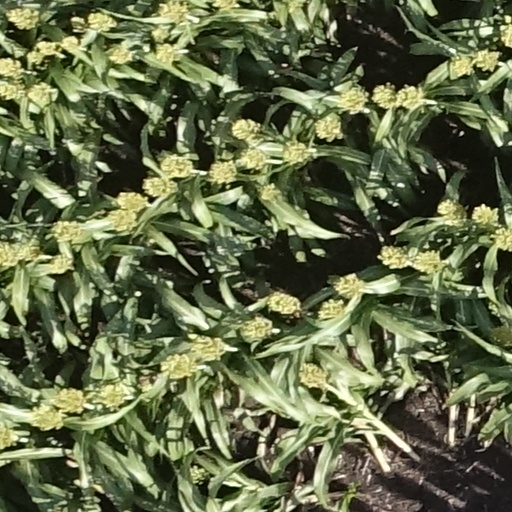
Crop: sorghum